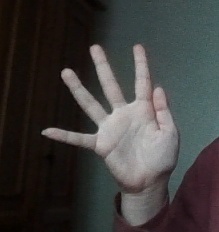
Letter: sheen